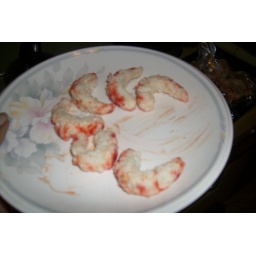
A plate of vegan shrimp bought at the Loma Linda market in Loma Linda, California